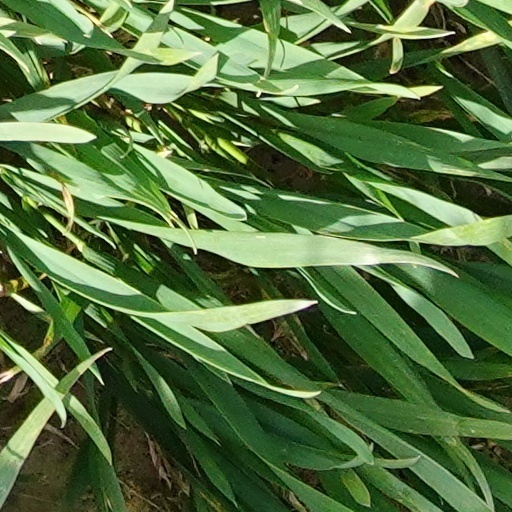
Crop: wheat